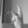
ASL letter: K